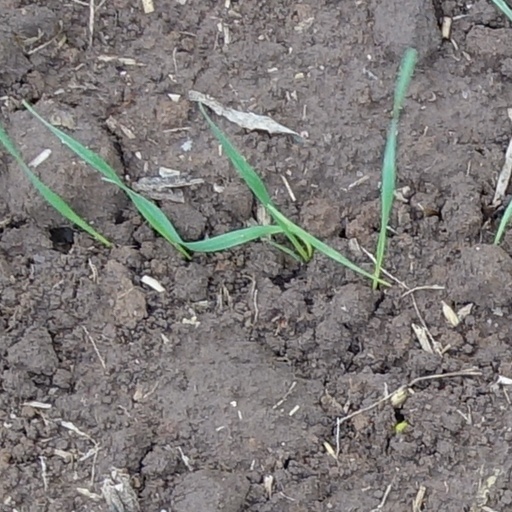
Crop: wheat